Analysis of European colonialism and colonization

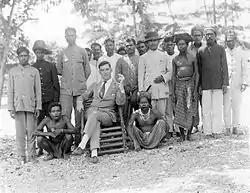
Dutch colonial administrator of the South Moluccas, picture taken 1940

John S. Milloy published evidence indicating that Canadian authorities had intentionally concealed information on the spread of disease in his book "A National Crime: The Canadian Government and the Residential School System, 1879 to 1986" (1999). According to Milloy, the Government of Canada was aware of the origins of many diseases but maintained a secretive policy. Medical professionals had knowledge of this policy, and further, knew it was causing a higher death rate among indigenous people, yet the policy continued.